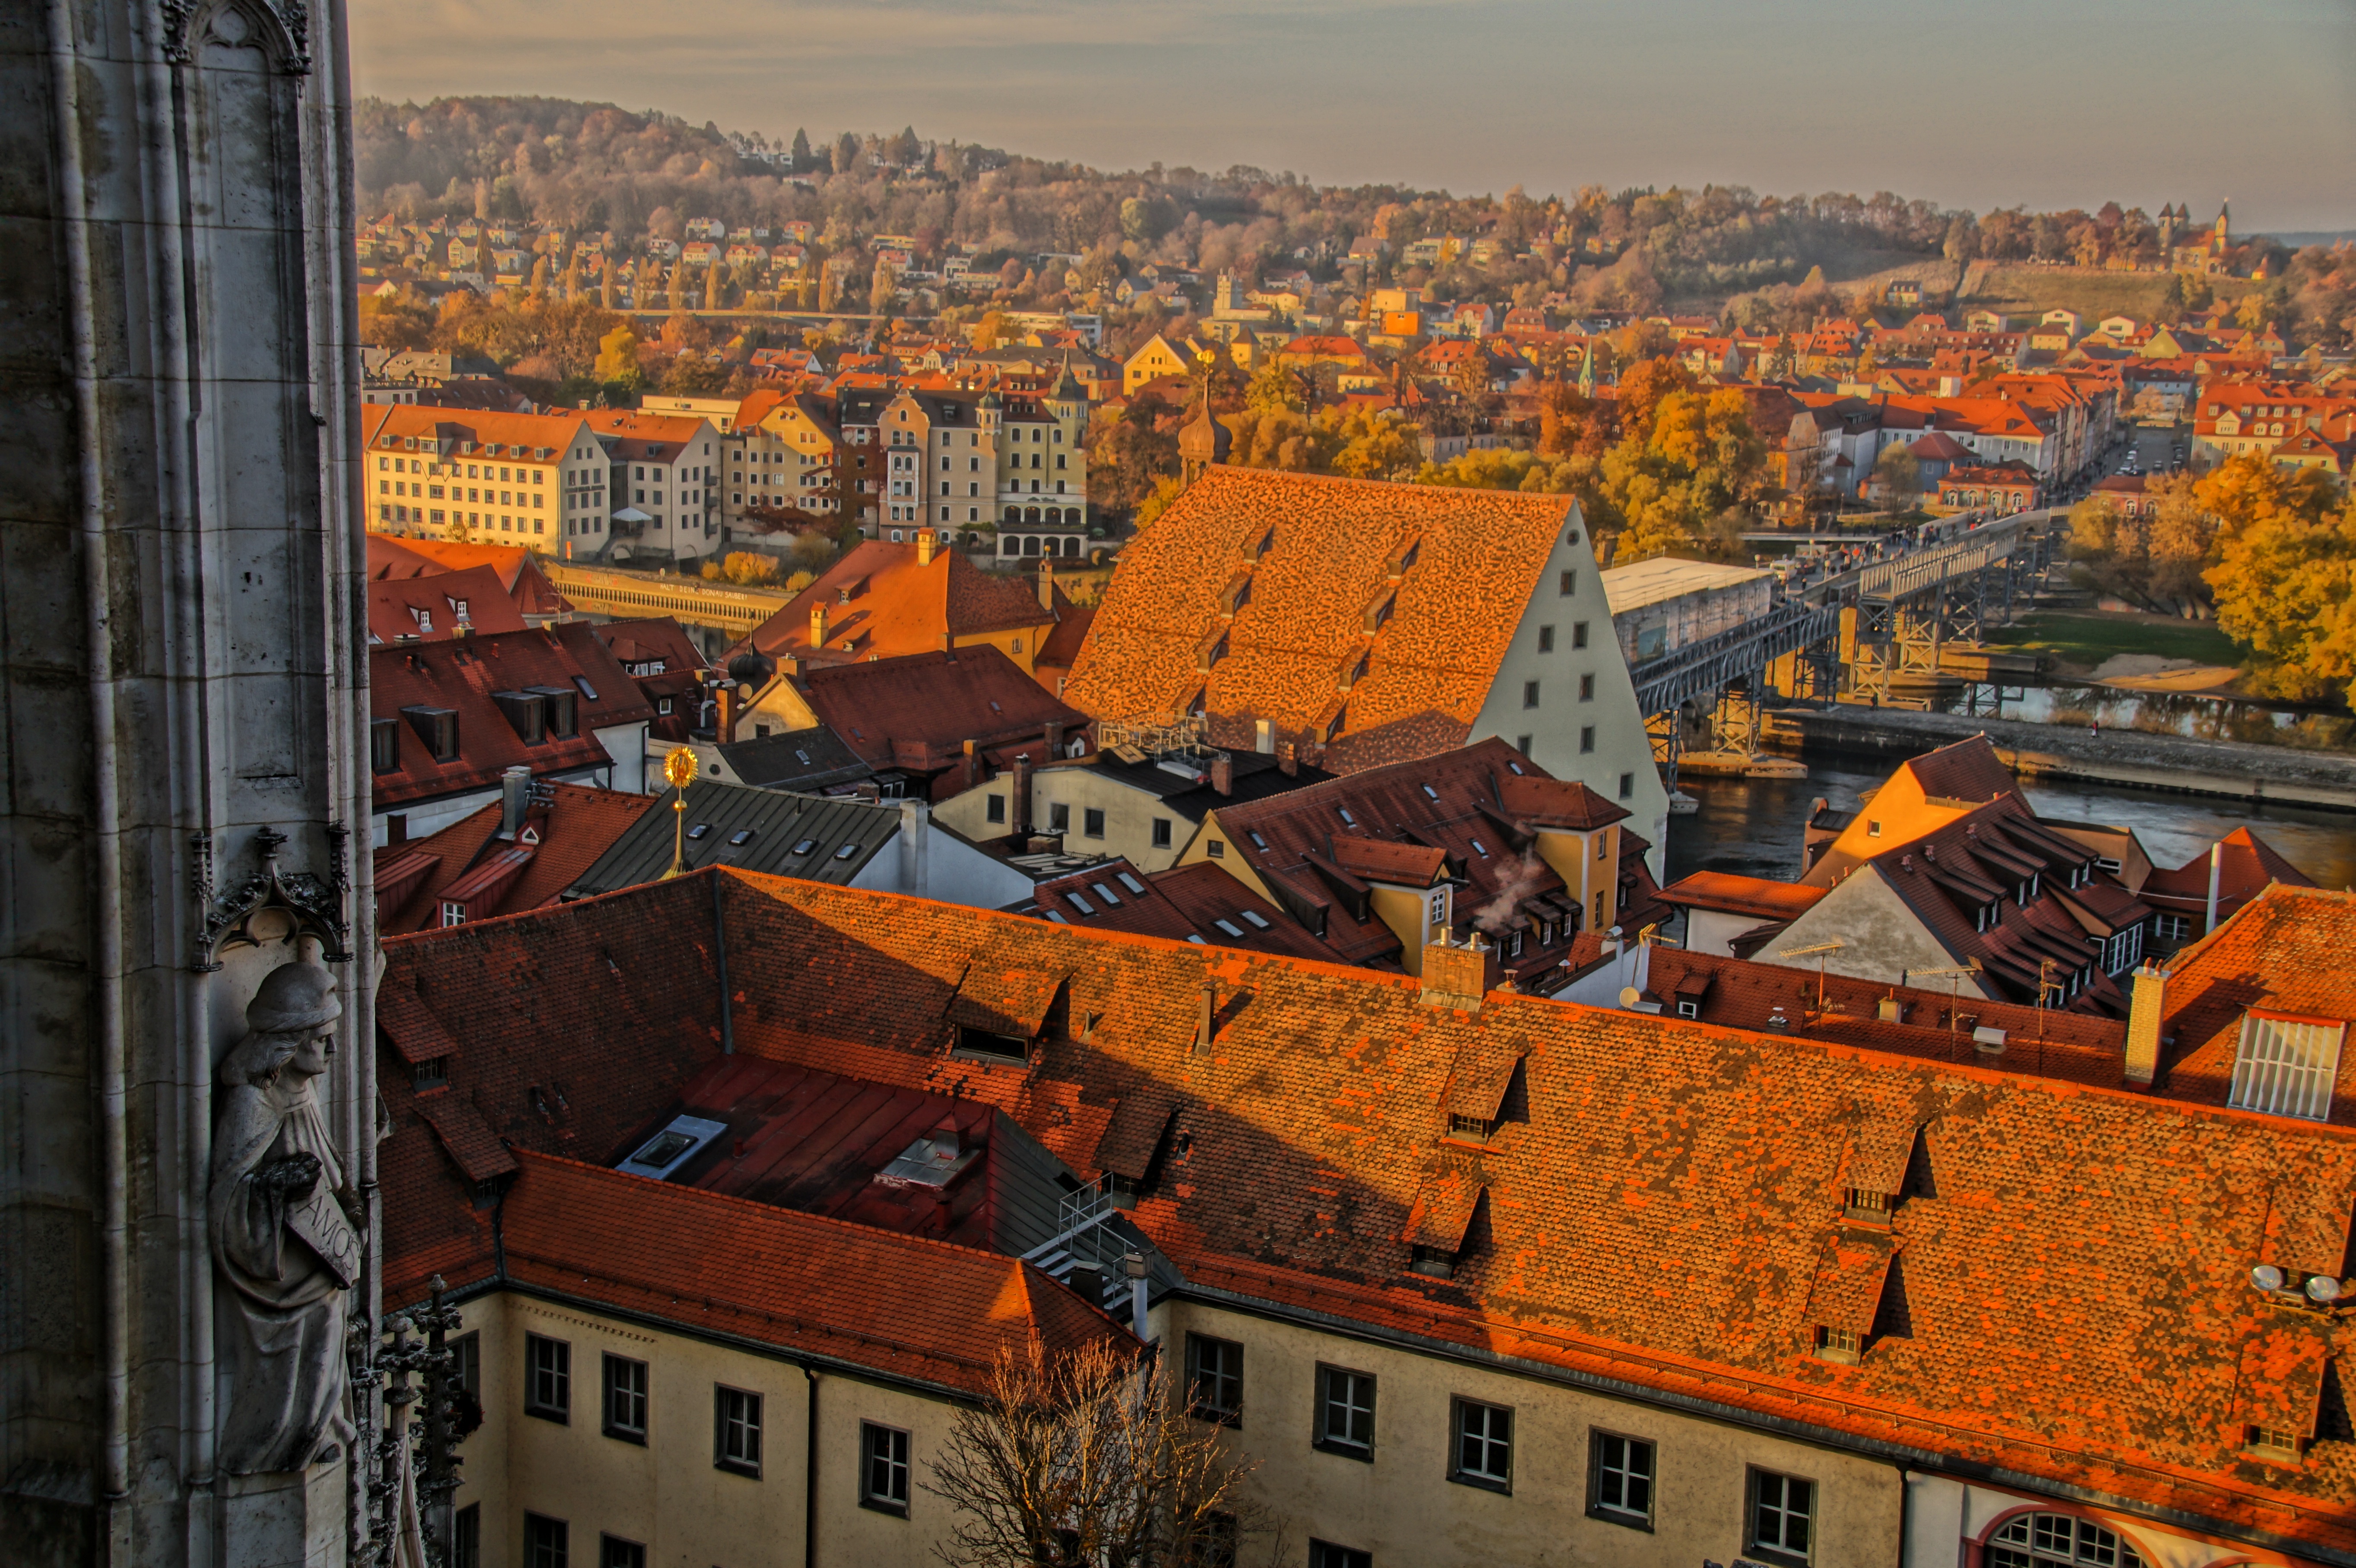
skyline, town, view, city, cityscape, downtown, suburb, evening, autumn, regensburg, metropolis, ratisbona, neighbourhood, aerial photography, urban area, residential area, human settlement